Josef Hellensteiner

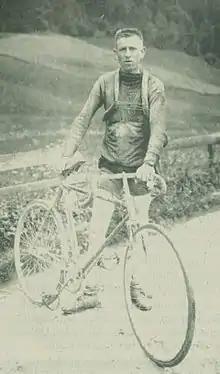
Hellensteiner Josef taking a cycling course

Josef Hellensteiner (26 October 1889 – 7 December 1980) was an Austrian road racing cyclist who competed in the 1912 Summer Olympics. He was born in Tyrol, Austria-Hungary and died in St. Johann in Tirol, Austria.